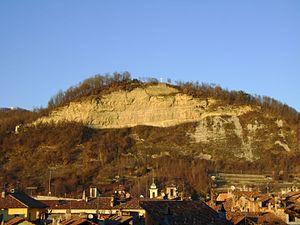
Photo de la colline dit Rocca del Forte a Ceva (Italie)